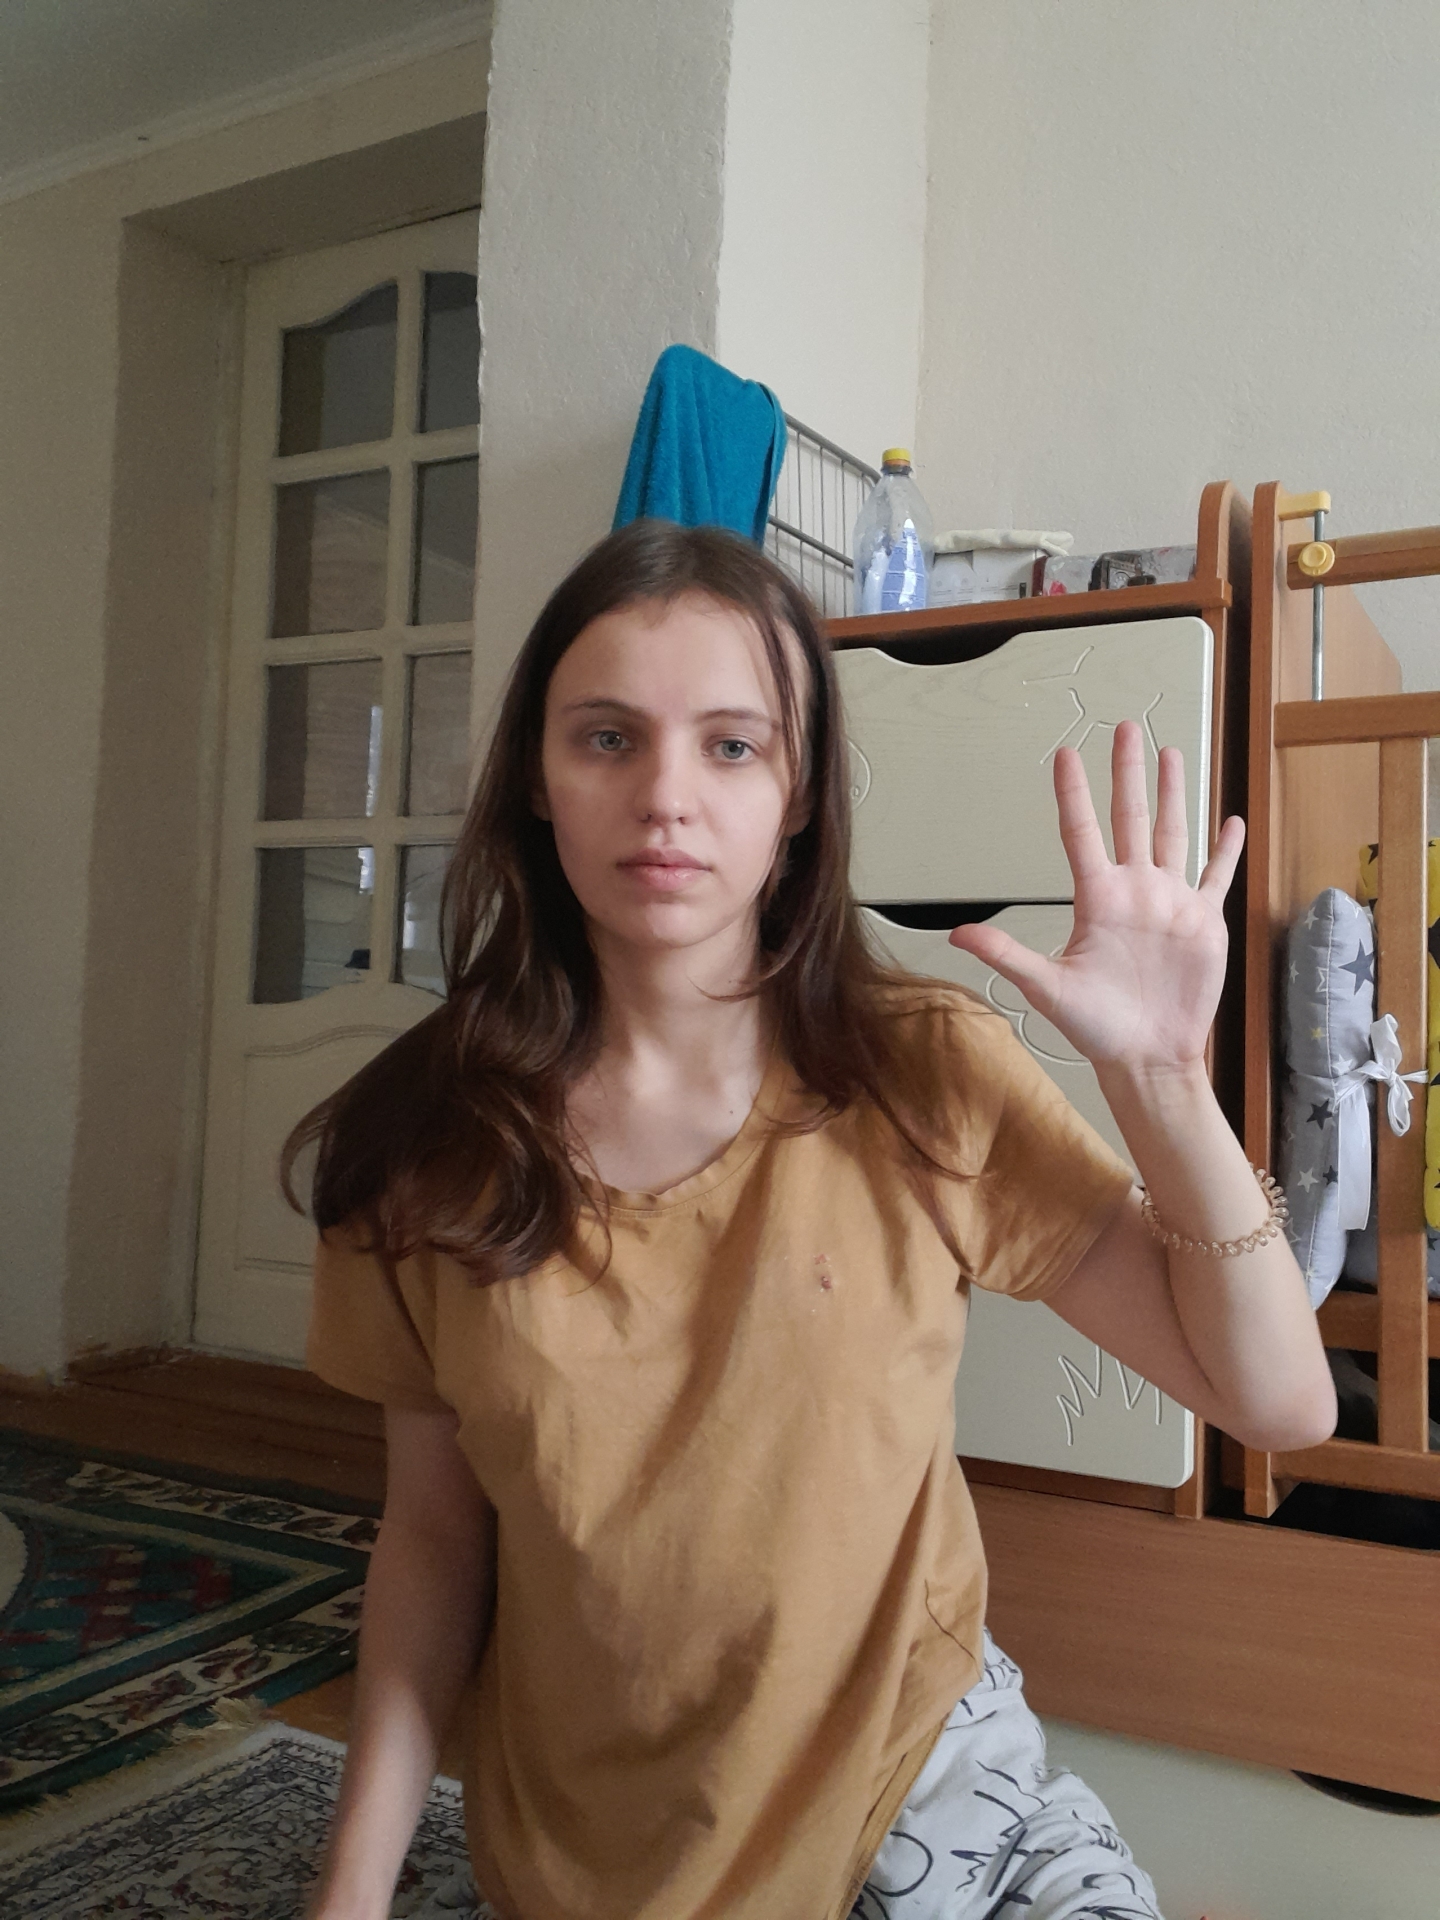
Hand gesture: palm